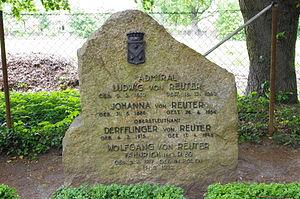
Ludwig von Reuter est un admiral allemand de la Première Guerre mondiale qui commanda la Hochseeflotte, flotte de haute mer de la Kaiserliche Marine, lorsque celle-ci fut consignée à Scapa Flow, en Écosse, à la fin de la guerre. Le 21 juin 1919, il ordonna le sabordage de la flotte pour empêcher une saisie des navires par les Britanniques et un partage entre puissances alliées.